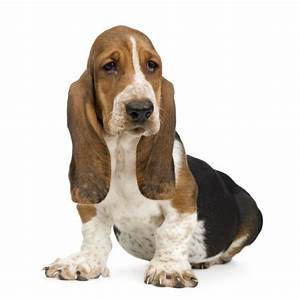
Label: dog